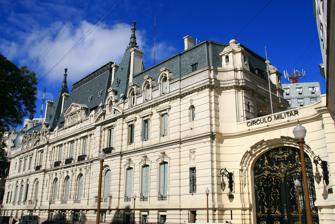
Building: Paz Palace
Country: Argentina
Year built: 1914
The former Paz Palace, today the Military Officers' Association. The Paz Palace is a former mansion in Buenos Aires , Argentina , housing the Military Officers' Association , a social club maintained by the Argentine military . Overview One of Buenos Aires' most traditional social clubs , the Military Officers' Association was founded in 1881 by Nicolás Levalle , a decorated officer in the Argentine Army who believed such a facility could help mitigate tensions among the officer corps from Argentina's then-fractious provinces. The club relocated to a palace facing San Martín Plaza in 1938. The building was designed by French architect Louis Sortais and built between 1902 and 1914 at the behest of José C. Paz , the proprietor of the city's then-second most-circulated newspaper, La Prensa . Built entirely with material imported for the purpose from France , the palace stands near the eastern end of Santa Fe Avenue , in the Retiro section of Buenos Aires. Military museum: Artillery Swords and sabres The association established a number of cultural entities. The Officers' Cultural Foundation, which administers the palace as a museum and hosts lectures, expositions and concerts, is maintained in conjunction with the Catholic University of Argentina . The palace also houses the Officers' Library, a small publishing house devoted to the translation of military texts from overseas, as well as its own library, a collection of over 120,000 texts which serves as the primary resource for military history research in Argentina. Museum of Arms of the Nation Rifles dating from the Wars for Independence The National Museum of Armaments (Spanish: Museo de Armas de la Nación ) is also housed in the Paz Palace.  Argentina's most important military museum, it was inaugurated in 1941 and includes 15 rooms where its collection is divided chronologically and by country of origin. Its oldest pieces include a chain mail armor belonging to the Byzantine Emperor Comnenus (c. 1100), crossbows , maces , two-handed swords , flails and other weapons dating from the Crusades , and an arquebuse used during the Battle of Aguere in Spain . The museum also houses a large collection of banners and weapons dating from the Argentine War of Independence , including a locally modified Mauser rifle prized at the time for its durability, as well as a modern artillery section tracing the development of the early machine gun during the 19th century. The library is reserved for the association's members and for researchers, though the military museum is open to the public and the Paz Palace itself can be visited through guided tours. In popular culture The Palace featured in the 2015 film Focus . Ricky Martin filmed the Music Video of his song Frio , in the Palace in 2011. The 2024 Tv Serie Senna has scenes filmed in the hotel. External links and references Argentina portal Círculo Militar (in Spanish) [1]